Rolling Stone Argentina's The 100 Greatest Albums of National Rock

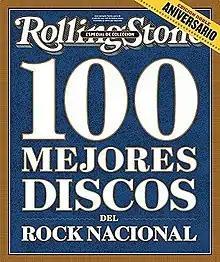
Magazine cover of the first edition of "Rolling Stone Argentina"s "The 100 Greatest Albums of National Rock"

The 100 Greatest Albums of National Rock (Spanish: "Los 100 mejores discos del rock nacional") is a 2007 special issue of "Rolling Stone Argentina", the local edition of the American magazine that is published monthly by S.A. La Nación. It was made available in newsstands on April 3. That month, "Rolling Stone Argentina" was issued as a special "double anniversary edition", with the list being released alongside the magazine's usual publication. The issue celebrated the forty years of Argentine rock and the nine years of "Rolling Stone Argentina". In 2013, a revised "bookazine" edition of the list was released, incorporating more albums from the 2000s.